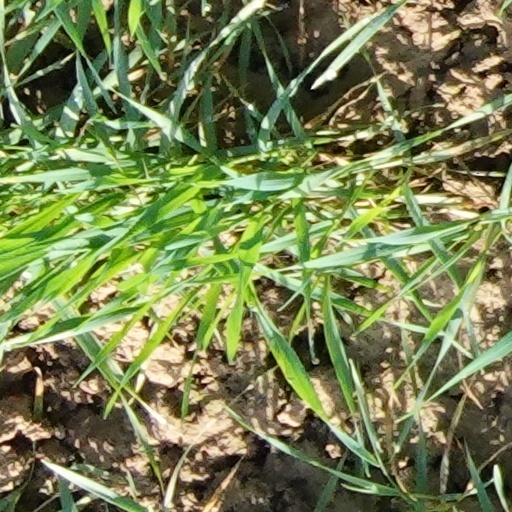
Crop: wheat